G. H. Evison

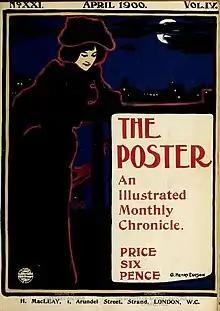
Front Cover for The Poster for April 1900

He had already begun to have some drawings accepted by Magazines like "Pick-me-up" or "Judy" and this success led to him coming to London and joining the Slade School where he worked for 12 months. His April 1900 profile in "The Poster" and his cover illustration for that month indicate that he had found acceptance in London.